CIKZ-FM

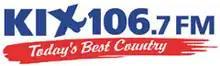

On May 30, 2013, the station was rebranded as "Country 106.7", as part of Rogers' rebranding of its country-formatted stations to a unified brand.